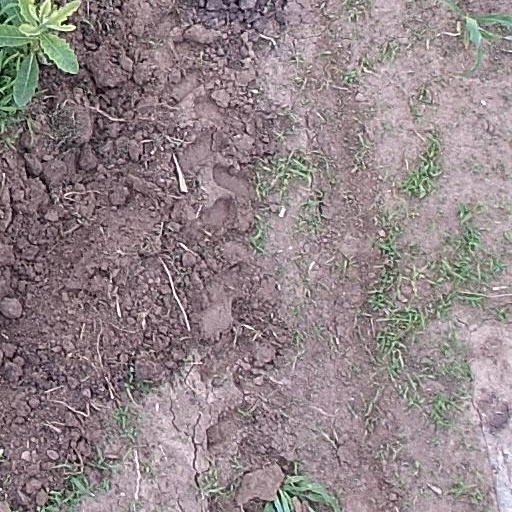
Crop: maize; corn